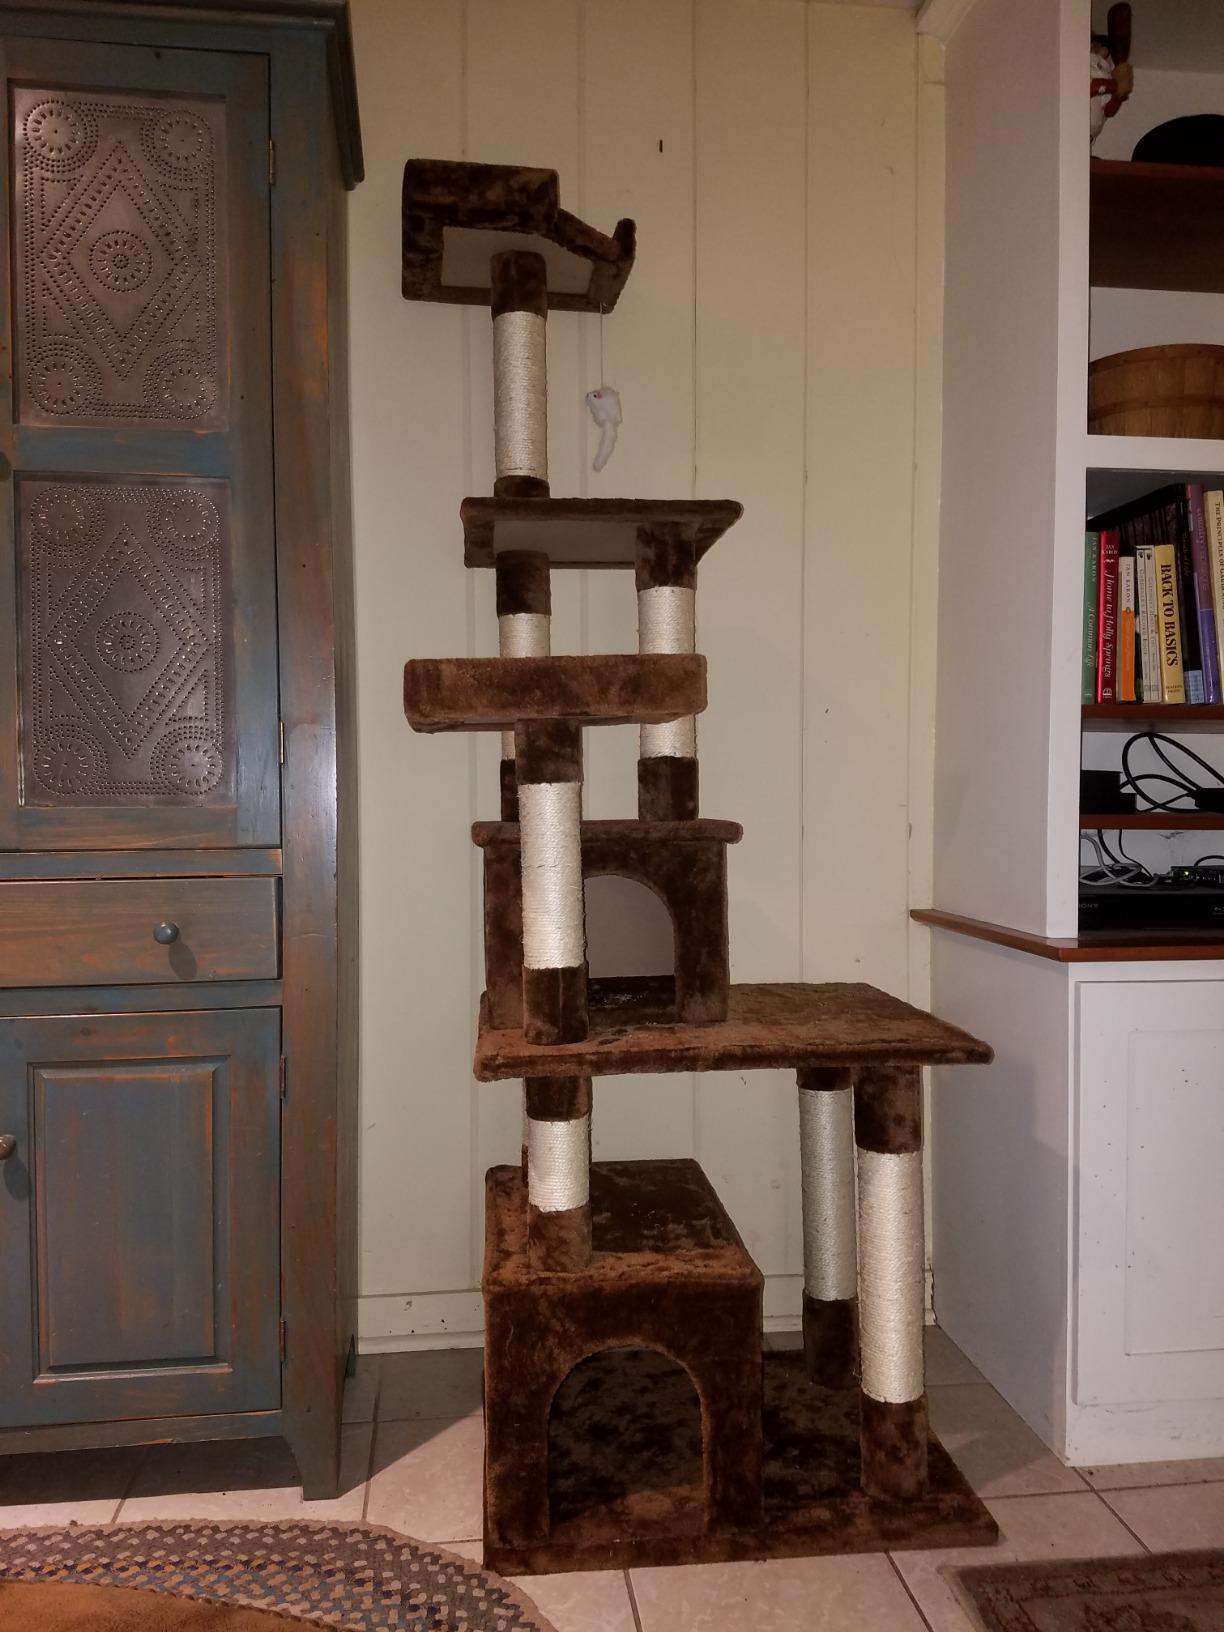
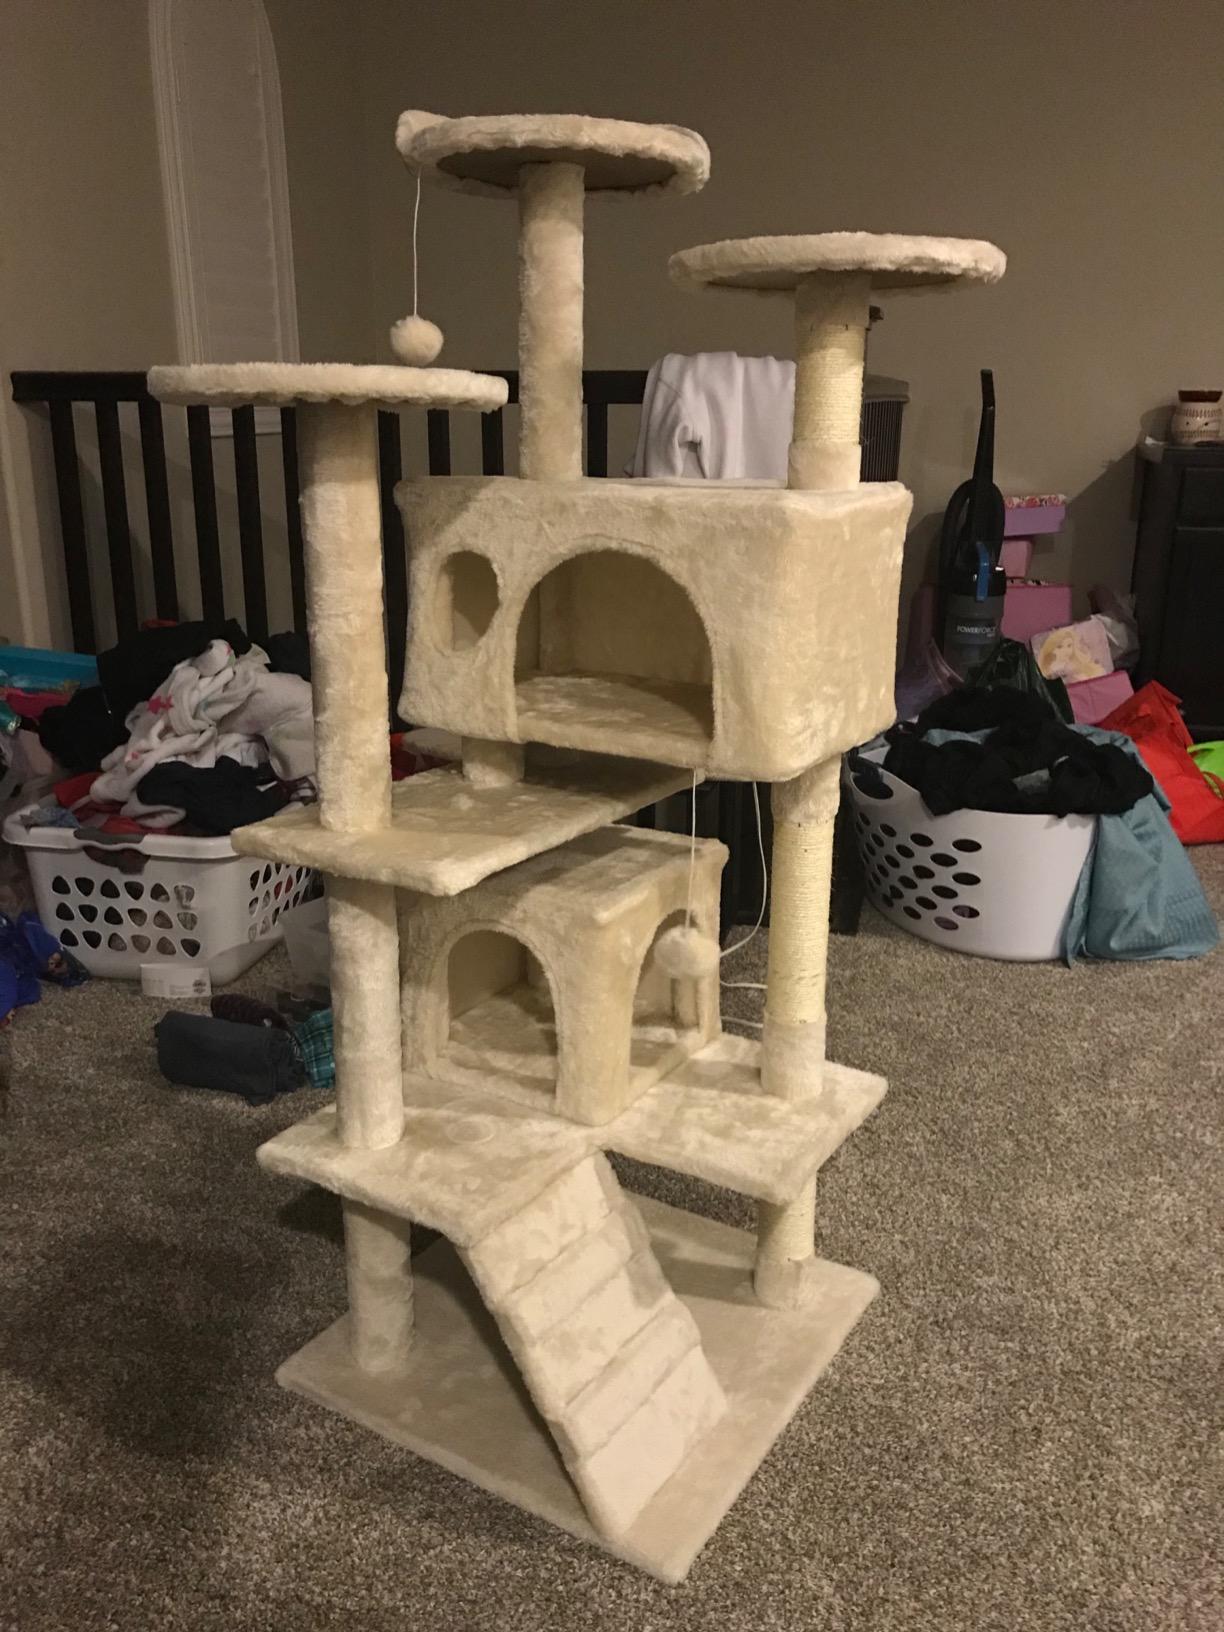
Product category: items_cat tree
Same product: no